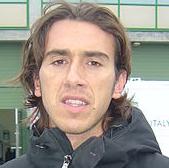
Age: 28